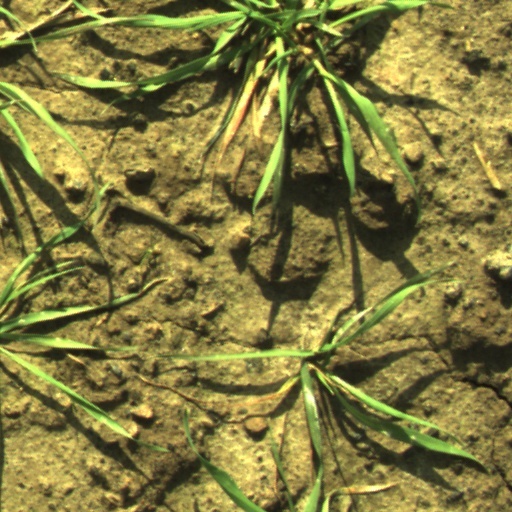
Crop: wheat